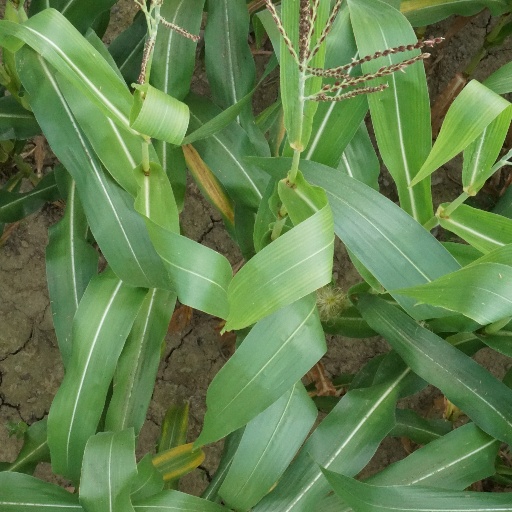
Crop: maize; corn